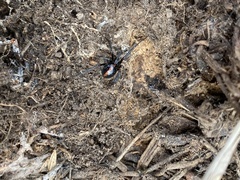
Species: Lactrodectus_hesperus